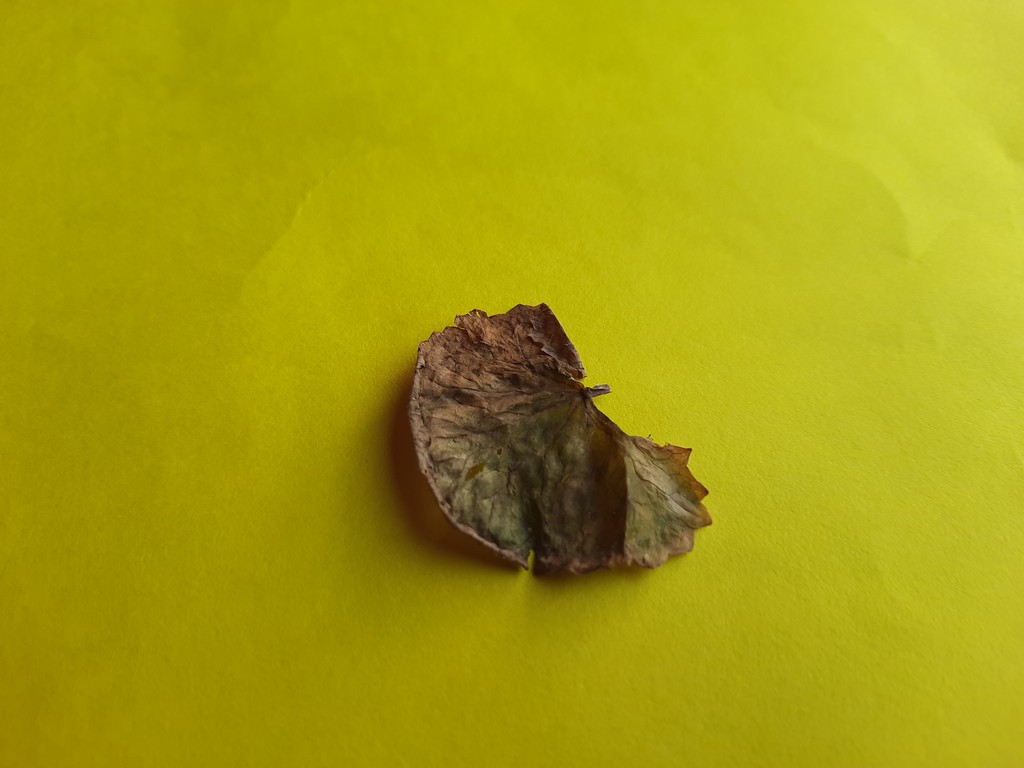
Label: Dried